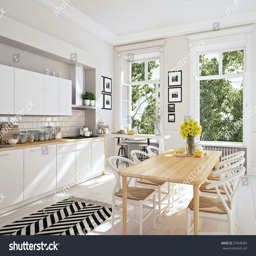
3d rendering of modern kitchen in a loft .